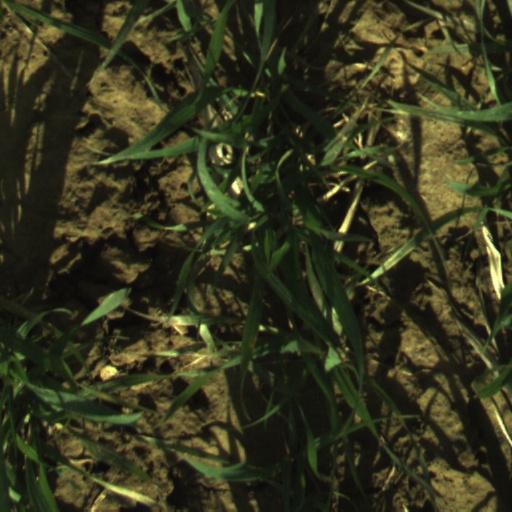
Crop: wheat